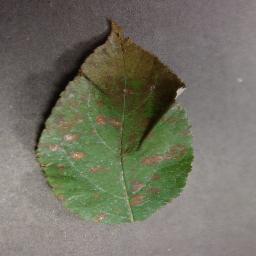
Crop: apple
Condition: cedar_rust